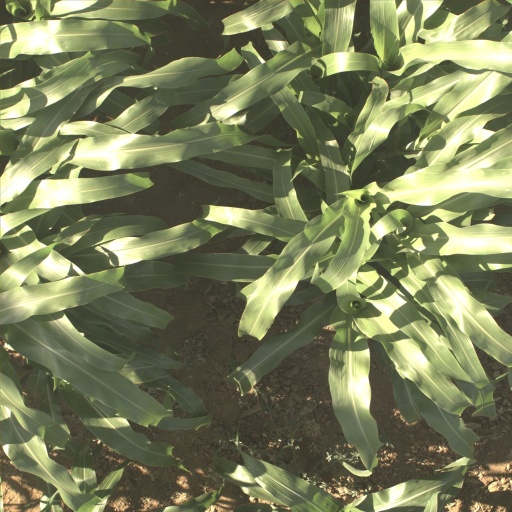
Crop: sorghum